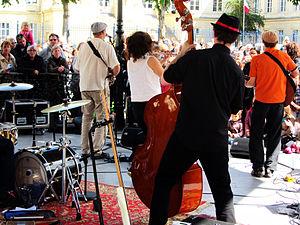
Un été en musique à Amiens (Kiosque Jules Bocquet - 2013)
Amiens est une commune française, préfecture du département de la Somme en région Hauts-de-France.